AN/SPS-6

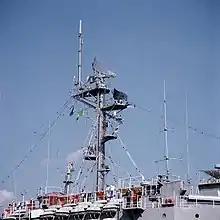
AN/SPS-6 aboard

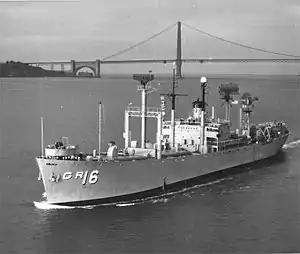
AN/SPS-12 aboard

AN/SPS-12 is a completely improved version based on SPS-6C. The antenna measures 17 ft (5.2 m) x 6 ft (1.8 m), weighs 550 lb (250 kg), and has a PRF of 300 to 600 pps. The radar coverage was similar to the AN/SPS-6B. In addition, it could be operated in an environment with a wind speed of up to 70 kn (36 m / s).